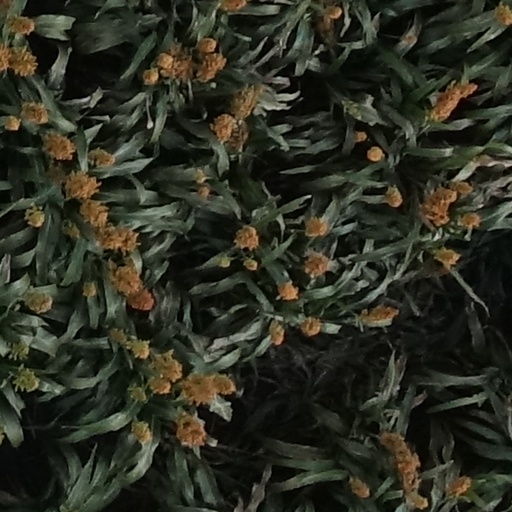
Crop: sorghum